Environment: real
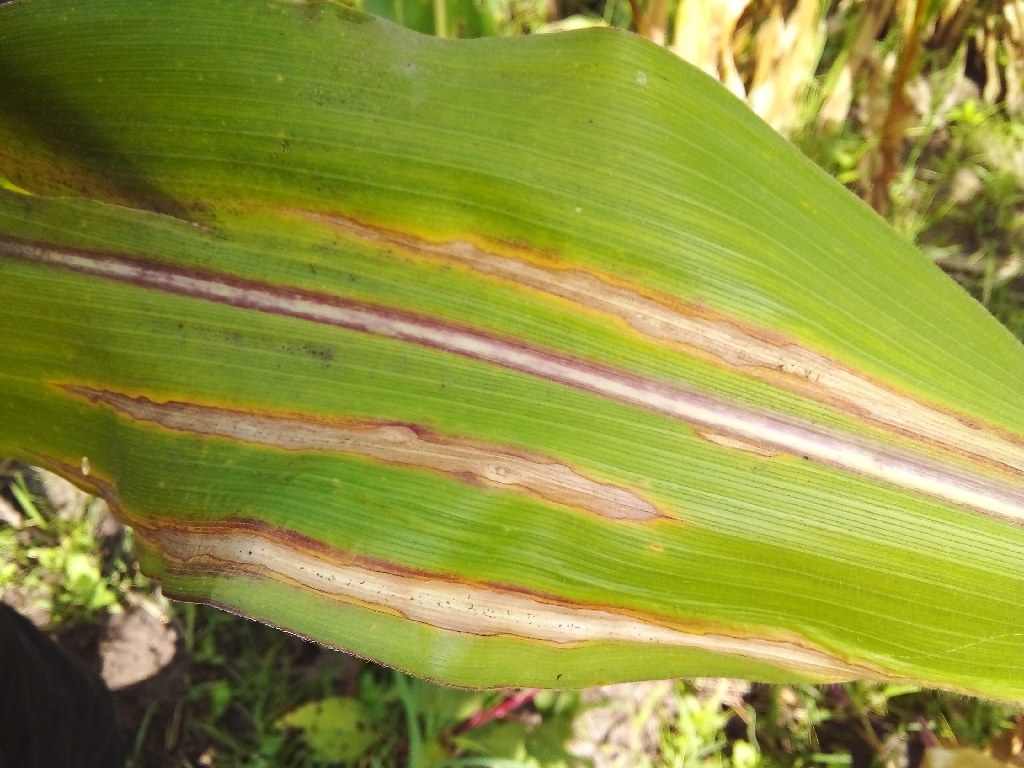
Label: northern_corn_leaf_blight